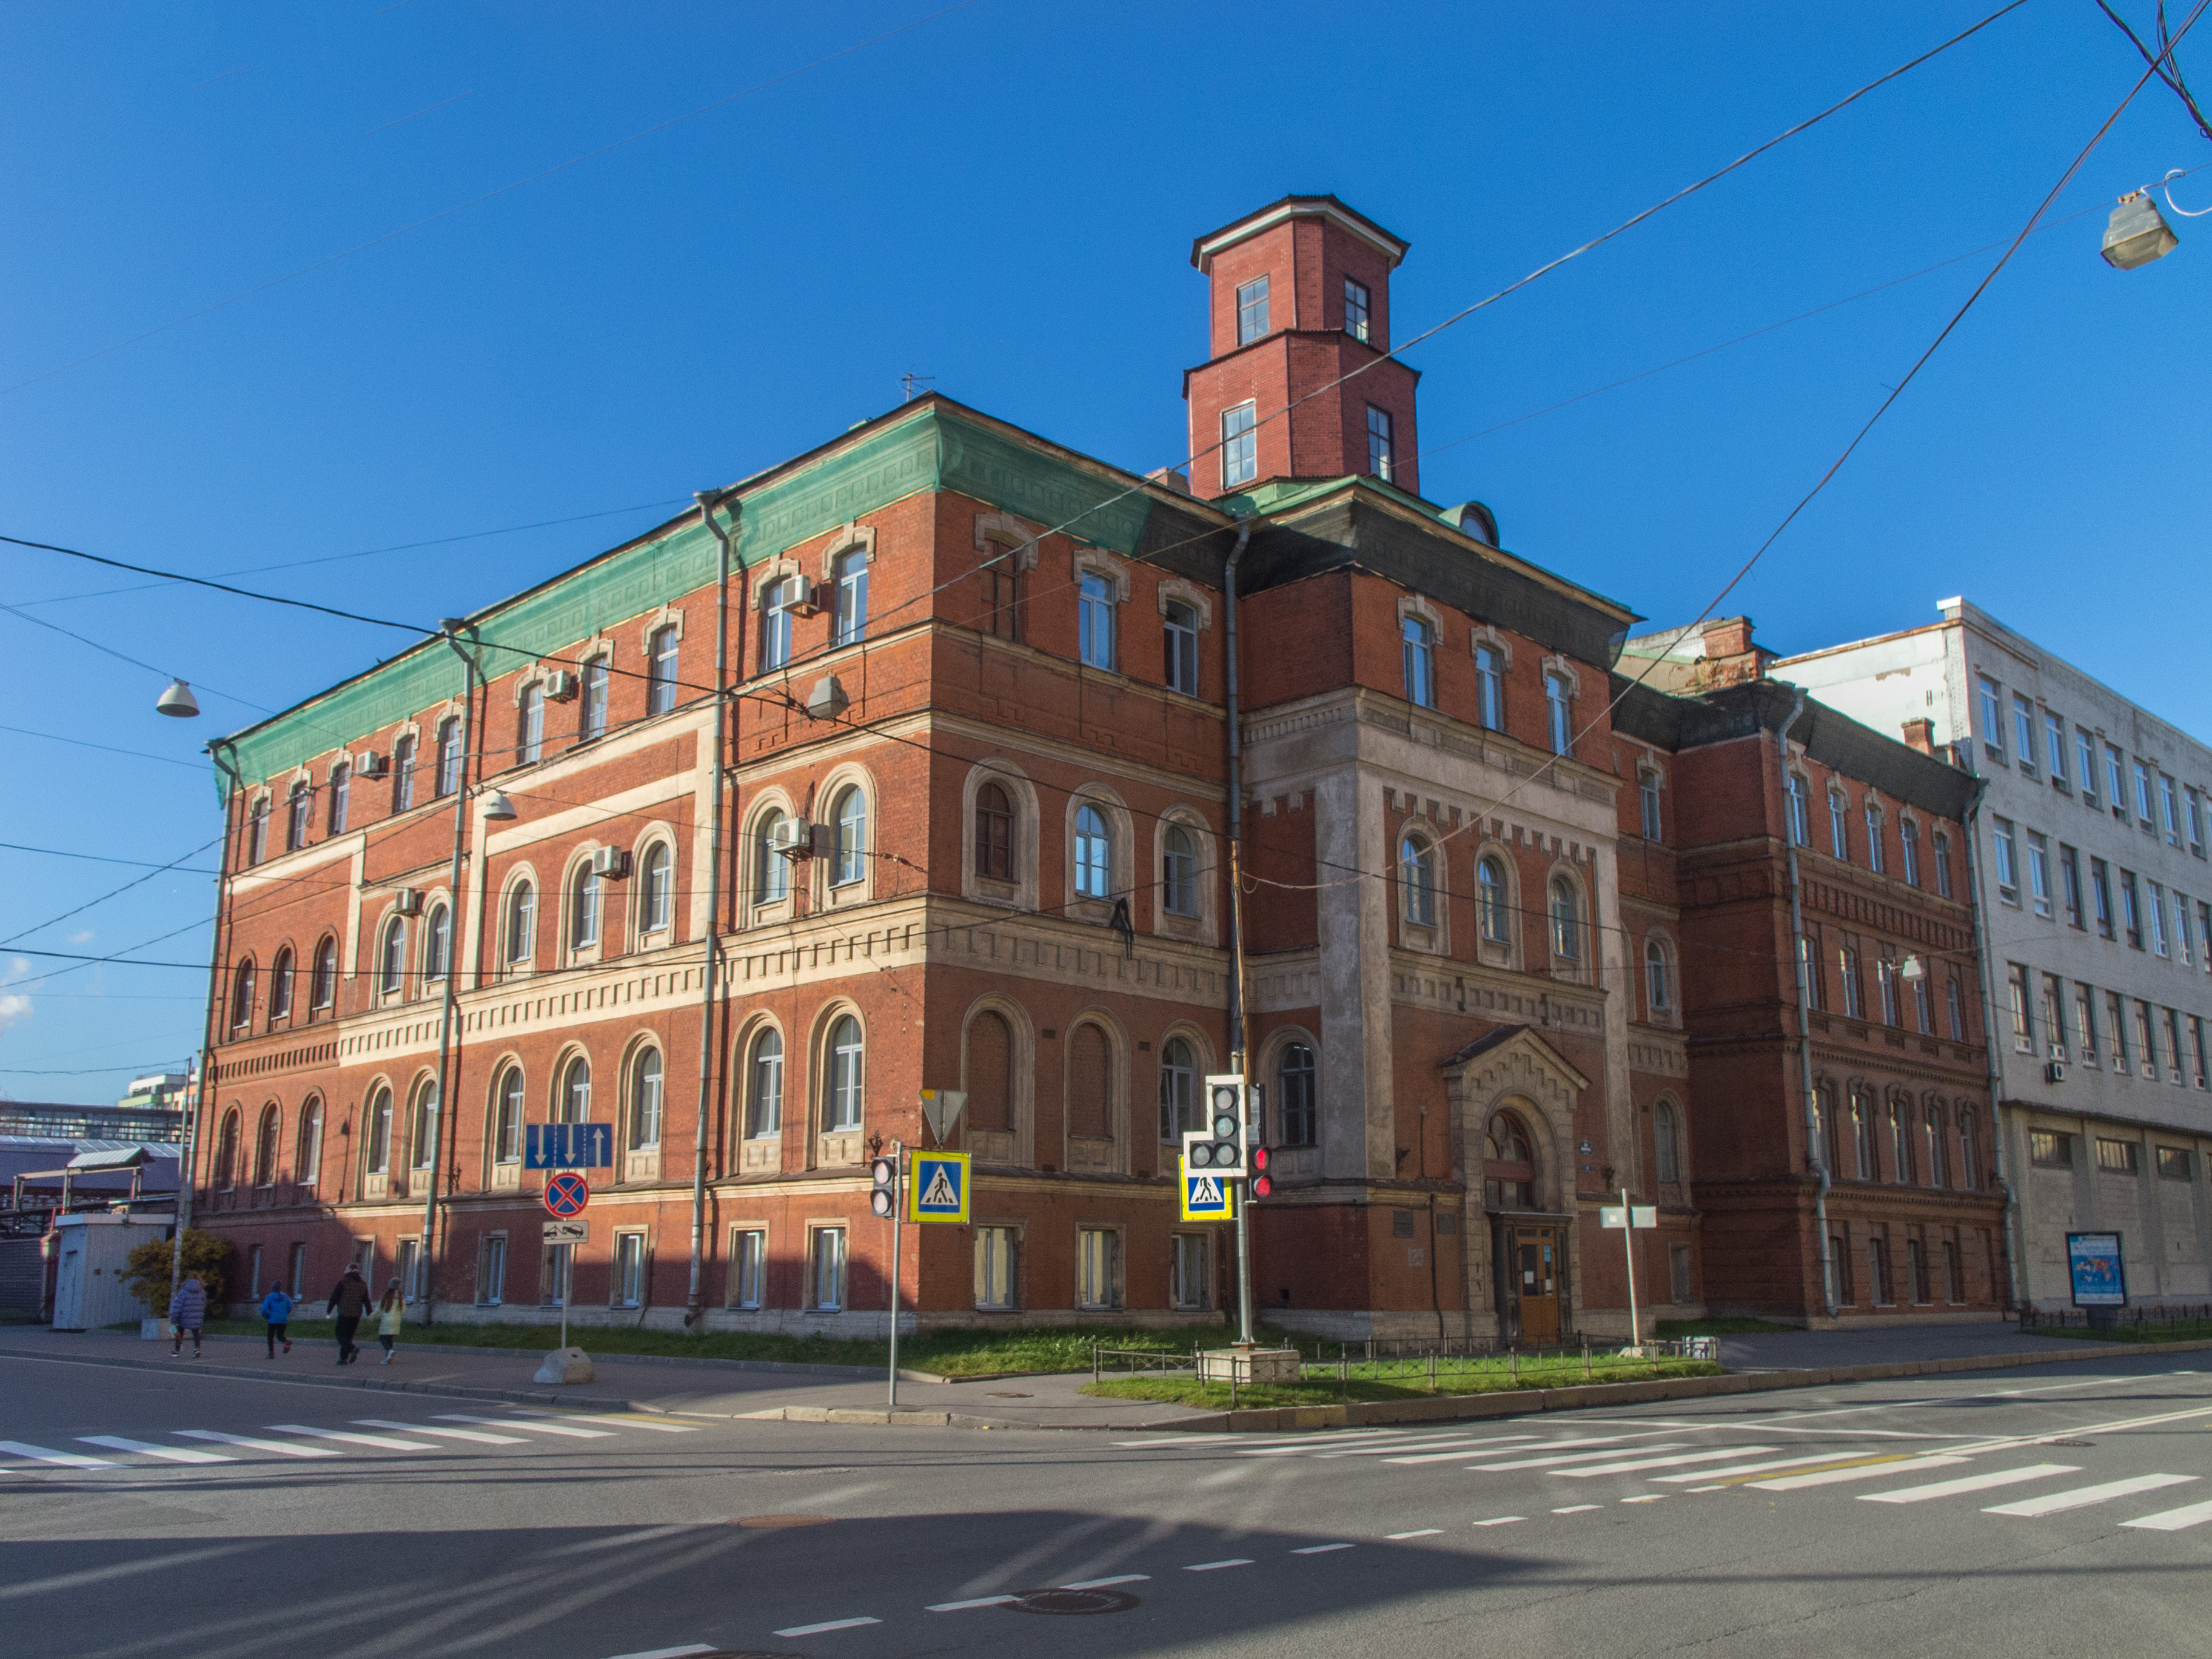
images, building, landmark, architecture, town, neighbourhood, property, city, human settlement, urban area, mixed use, downtown, residential area, house, infrastructure, street, facade, commercial building, road, apartment, real estate, home